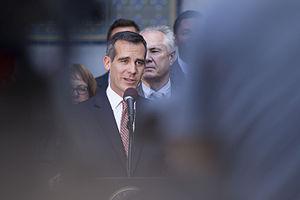
Ezell Ford, un homme afro-américain de 25 ans, est décédé des suites de plusieurs blessures par balle après avoir été abattu par des policiers du Los Angeles Police Department à Florence, Los Angeles, Californie le 11 août 2014. Dans les semaines et les mois qui ont suivi, la fusillade de Ford a déclenché de multiples manifestations et un procès par la famille de Ford réclamant 75 millions de dollars de dommages et intérêts.